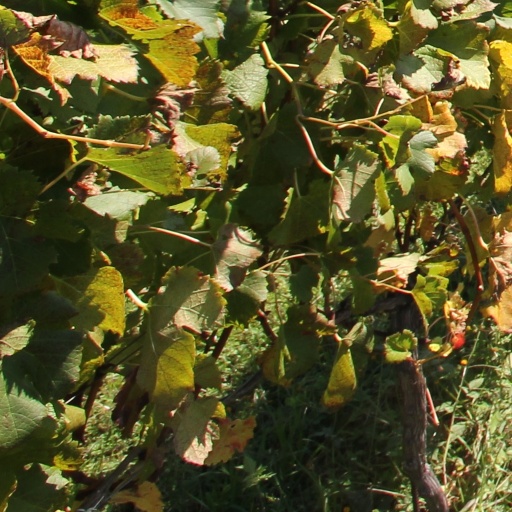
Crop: grape